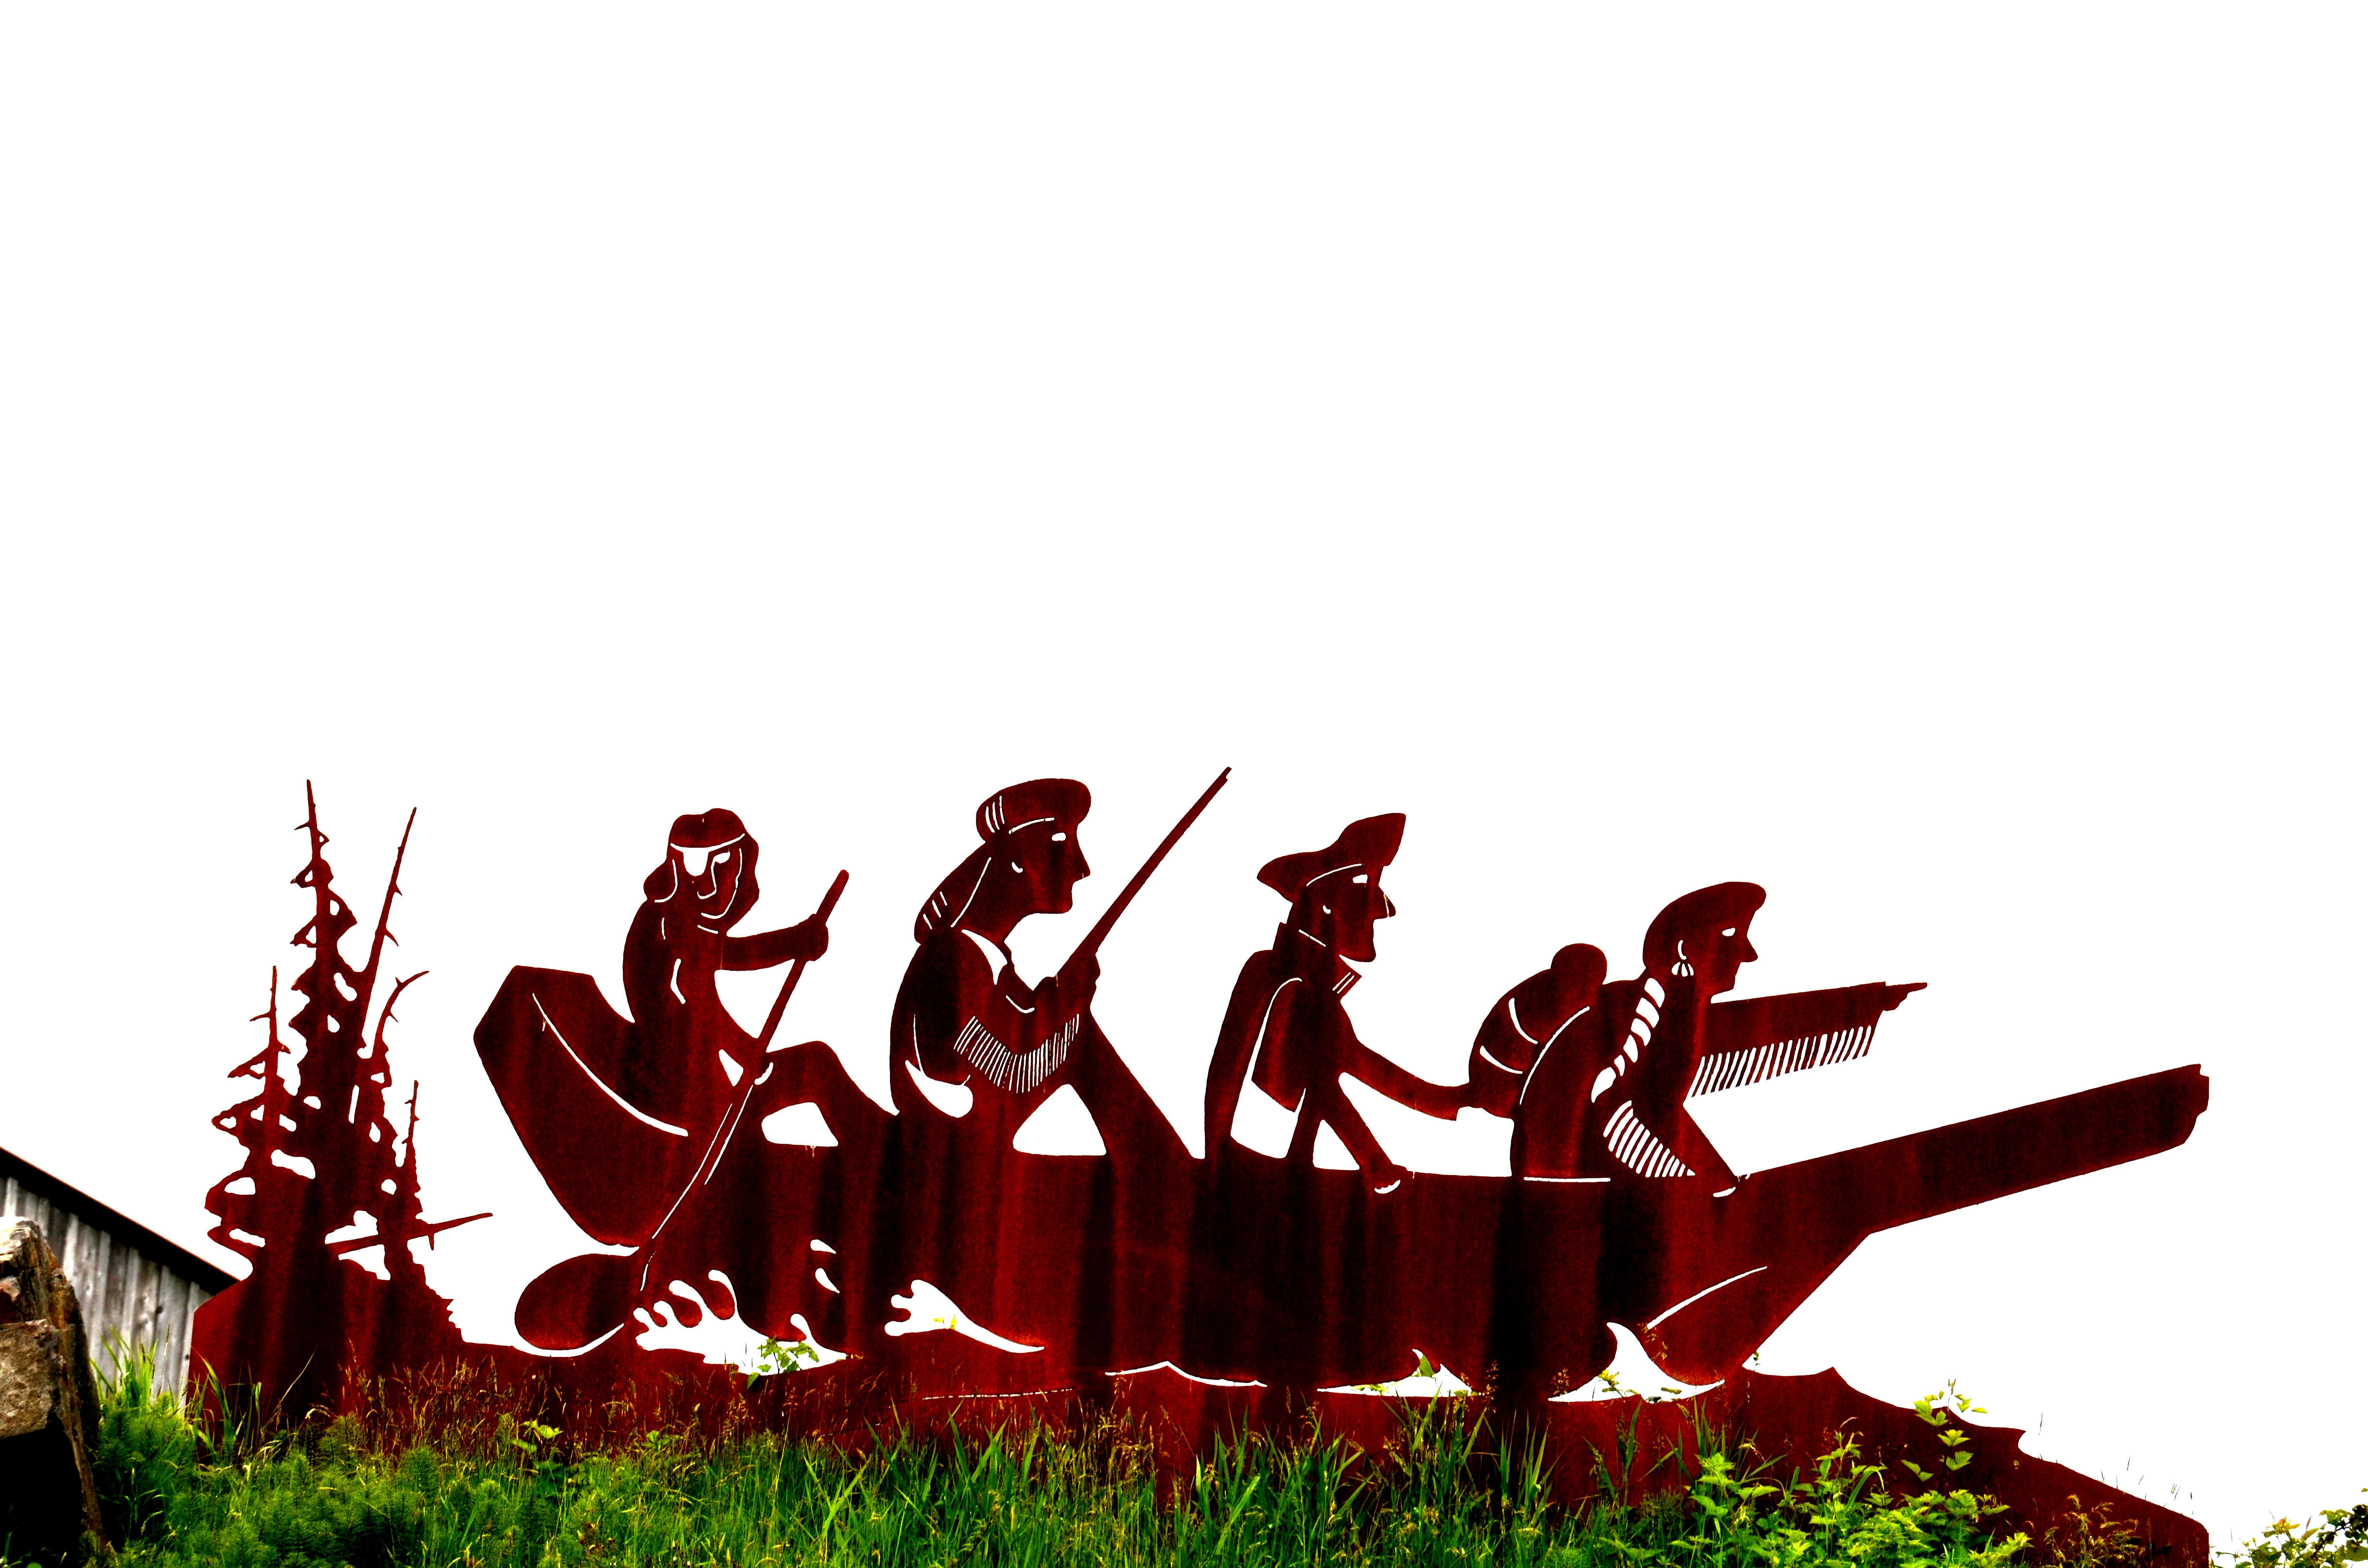
metal work, west coast, native american, rust, carving, boat, art, statue